Opoczno

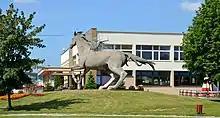
Opoczno Cultural Centre, with Pegasus sculpture

By the early 20th century, the town had a hospital, a library, schools, a rail station (built in 1885), a mail office, a telegraph station, administrative offices, churches and a synagogue. Also, at that time the royal castle, destroyed by the Swedes in the 1650s, was rebuilt. On August 2, 1919, Opoczno was attached to Kielce Voivodeship, where it remained until March 31, 1939, when it was transferred to Łódź Voivodeship (see Territorial changes of Polish Voivodeships on April 1, 1938). Before the outbreak of World War II, the population of the town was app. 11,000.